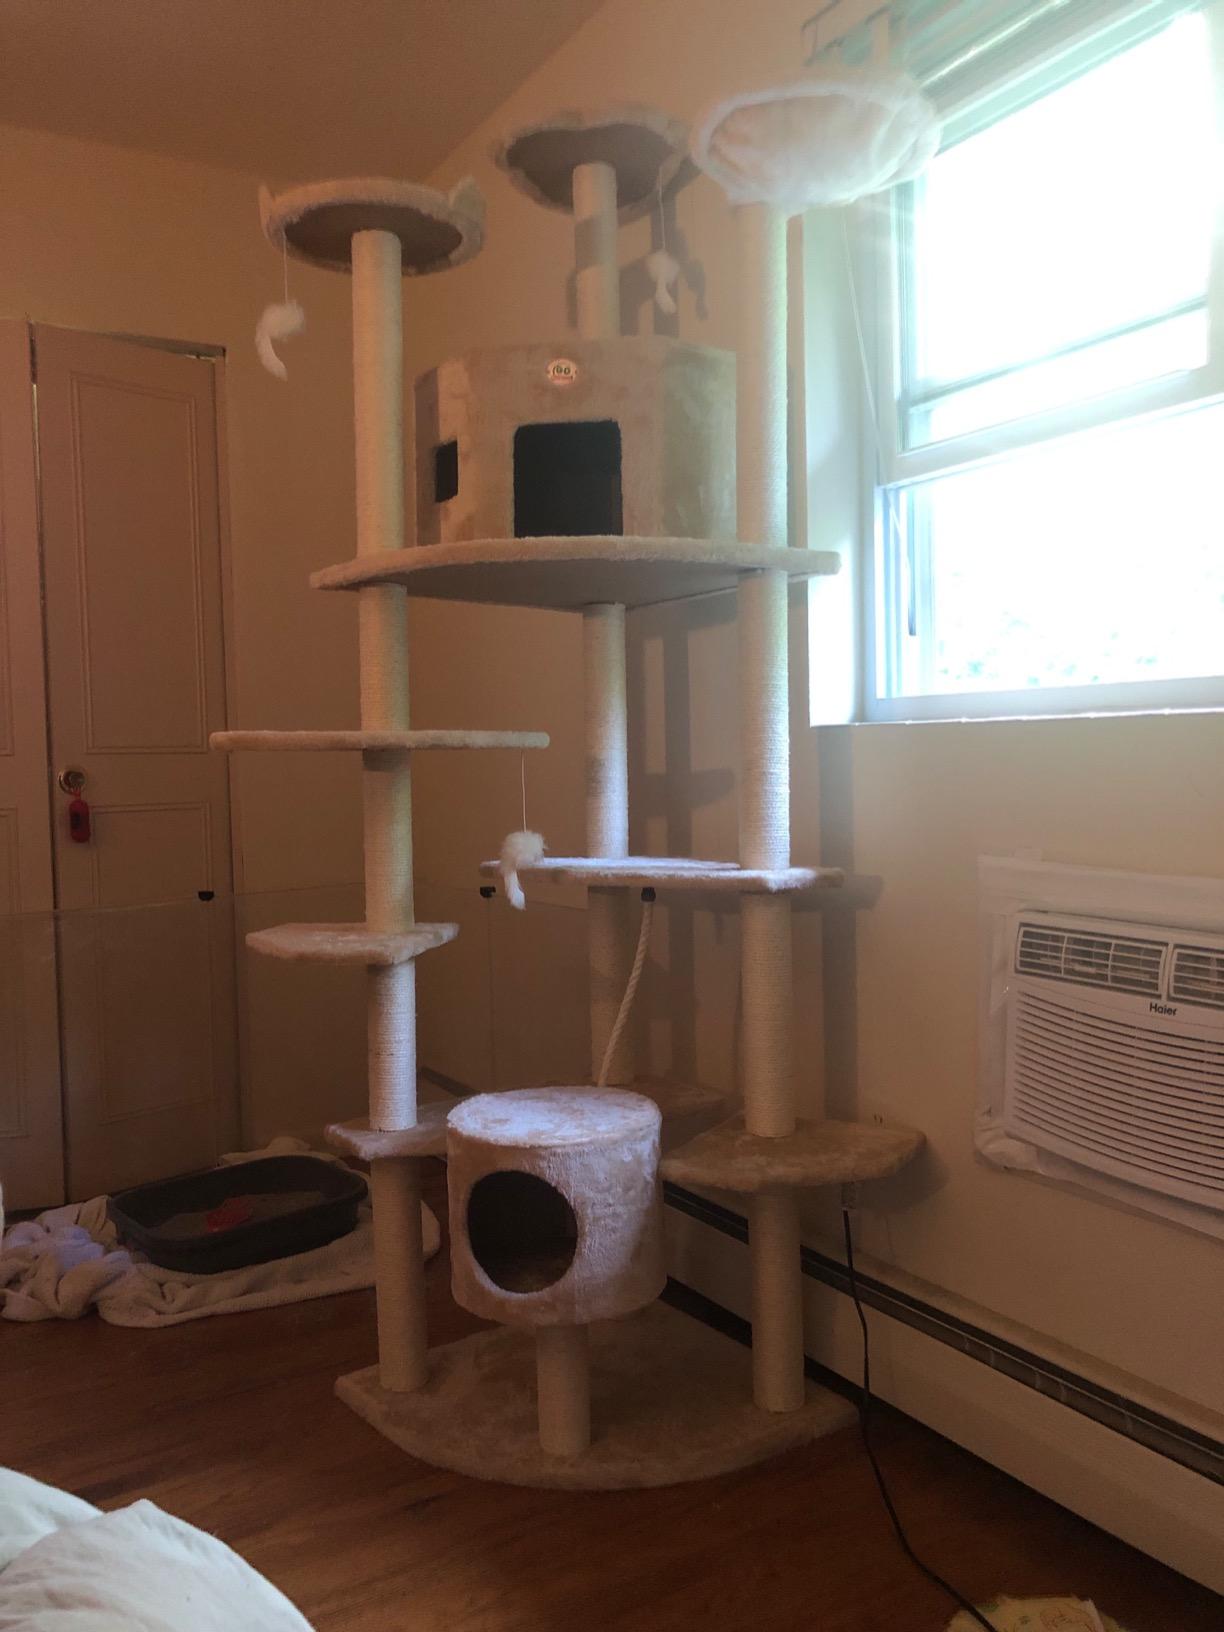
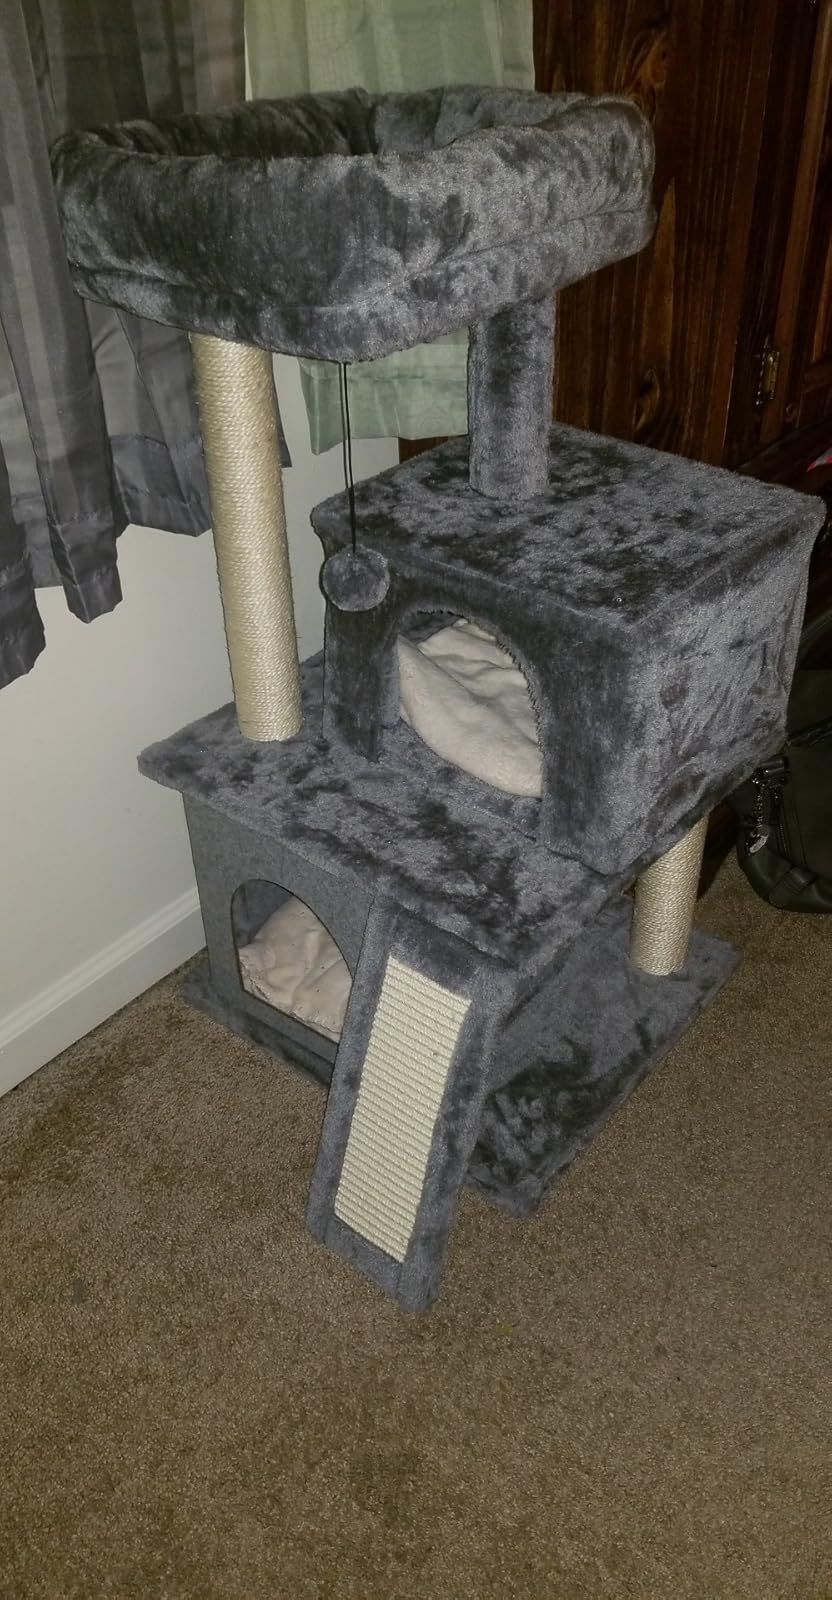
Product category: items_cat tree
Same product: no